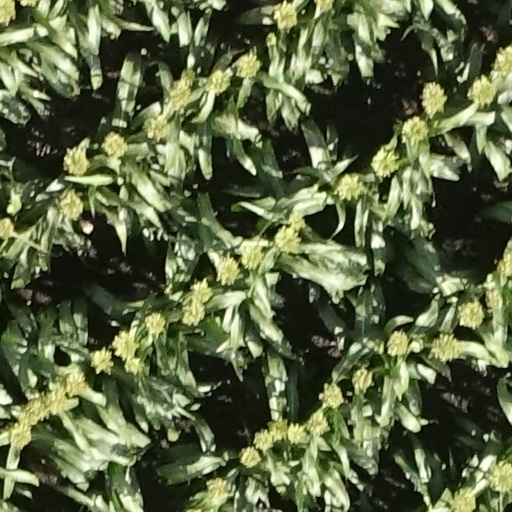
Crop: sorghum